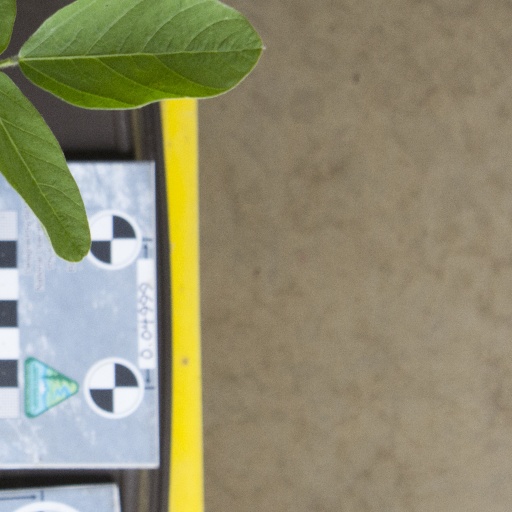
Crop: soybean